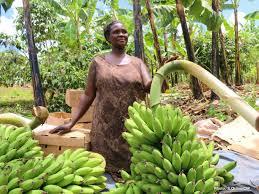
Mwanamke amesimama kwenye shamba la ndizi akiangalia pembeni.
Mbele yake kuna magunia na masanduku yaliyojaa ndizi ambazo hazijaiva.
Mti wa ndizi pia unaonekana nyuma.
Inaonekana kama kuna mavuno.